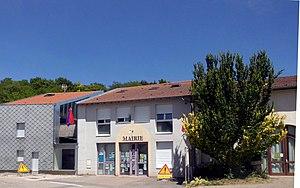
La mairie de Velle-sur-Moselle
Velle-sur-Moselle est une commune française située dans le département de Meurthe-et-Moselle en région Grand Est.